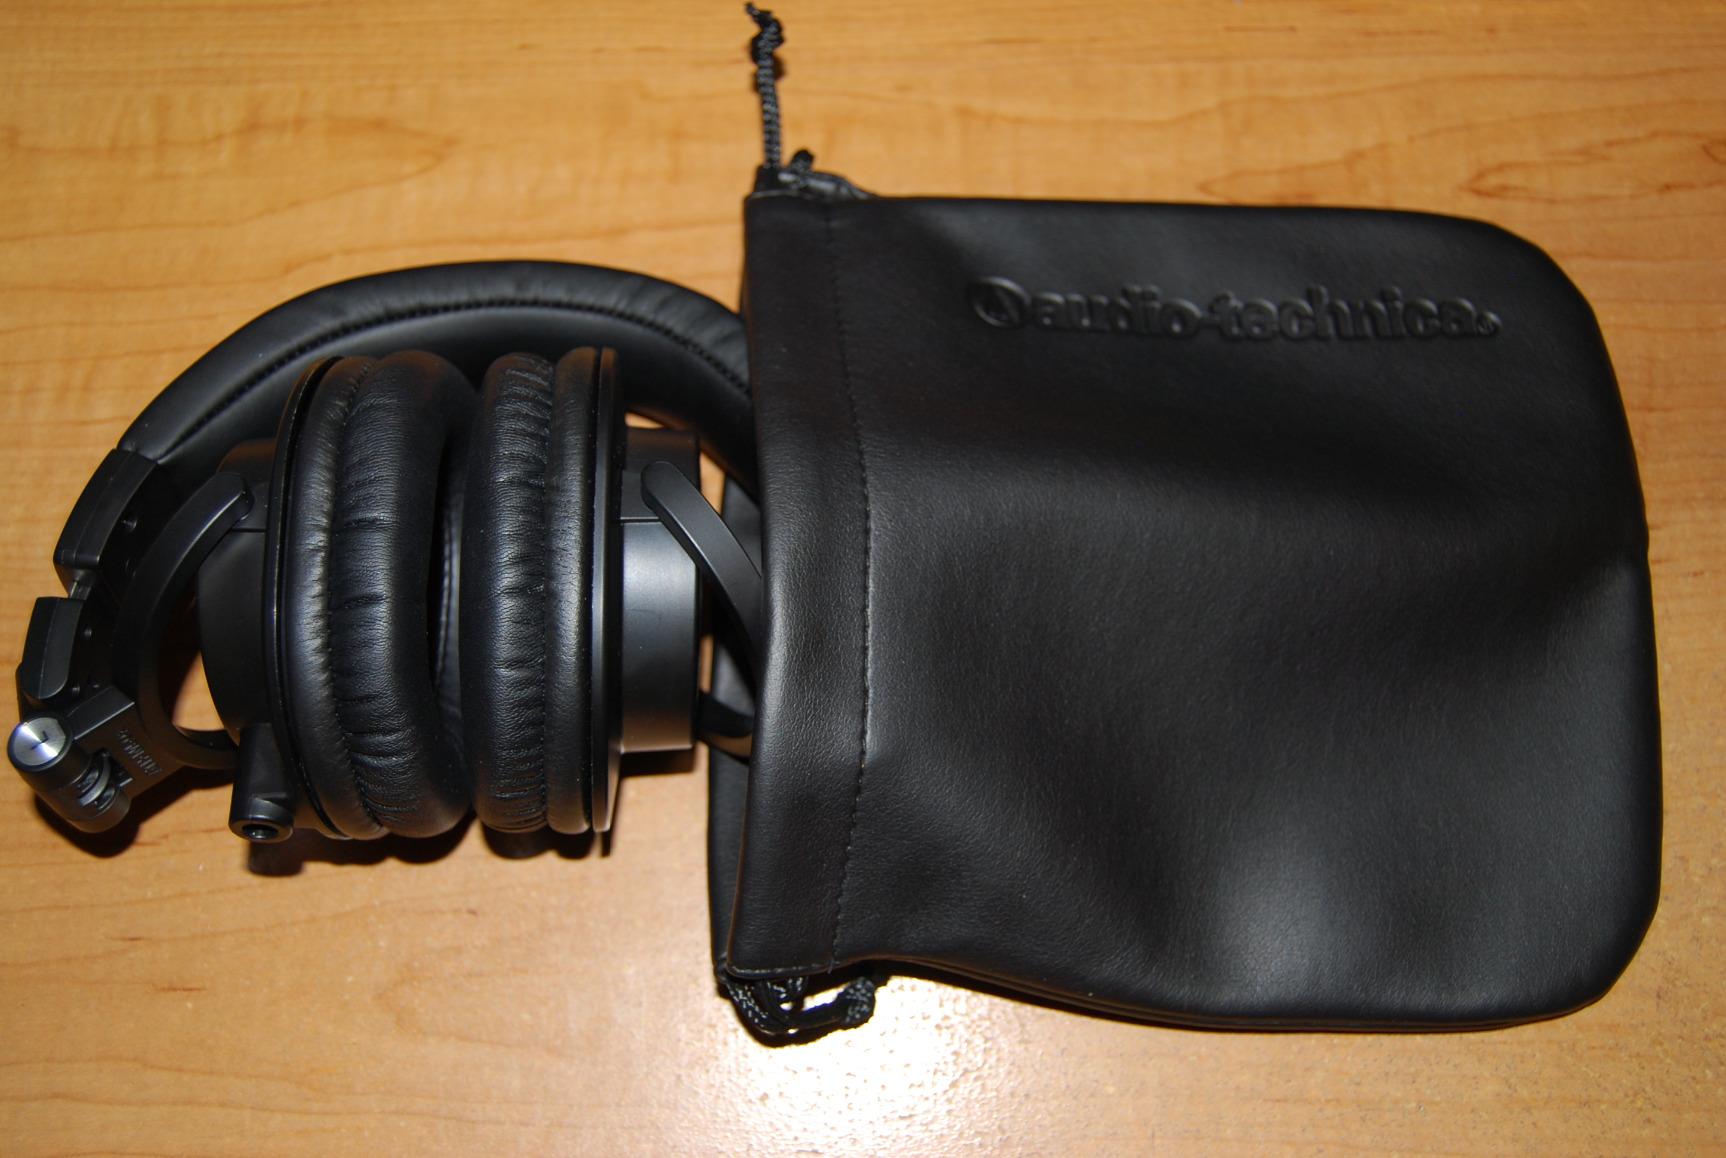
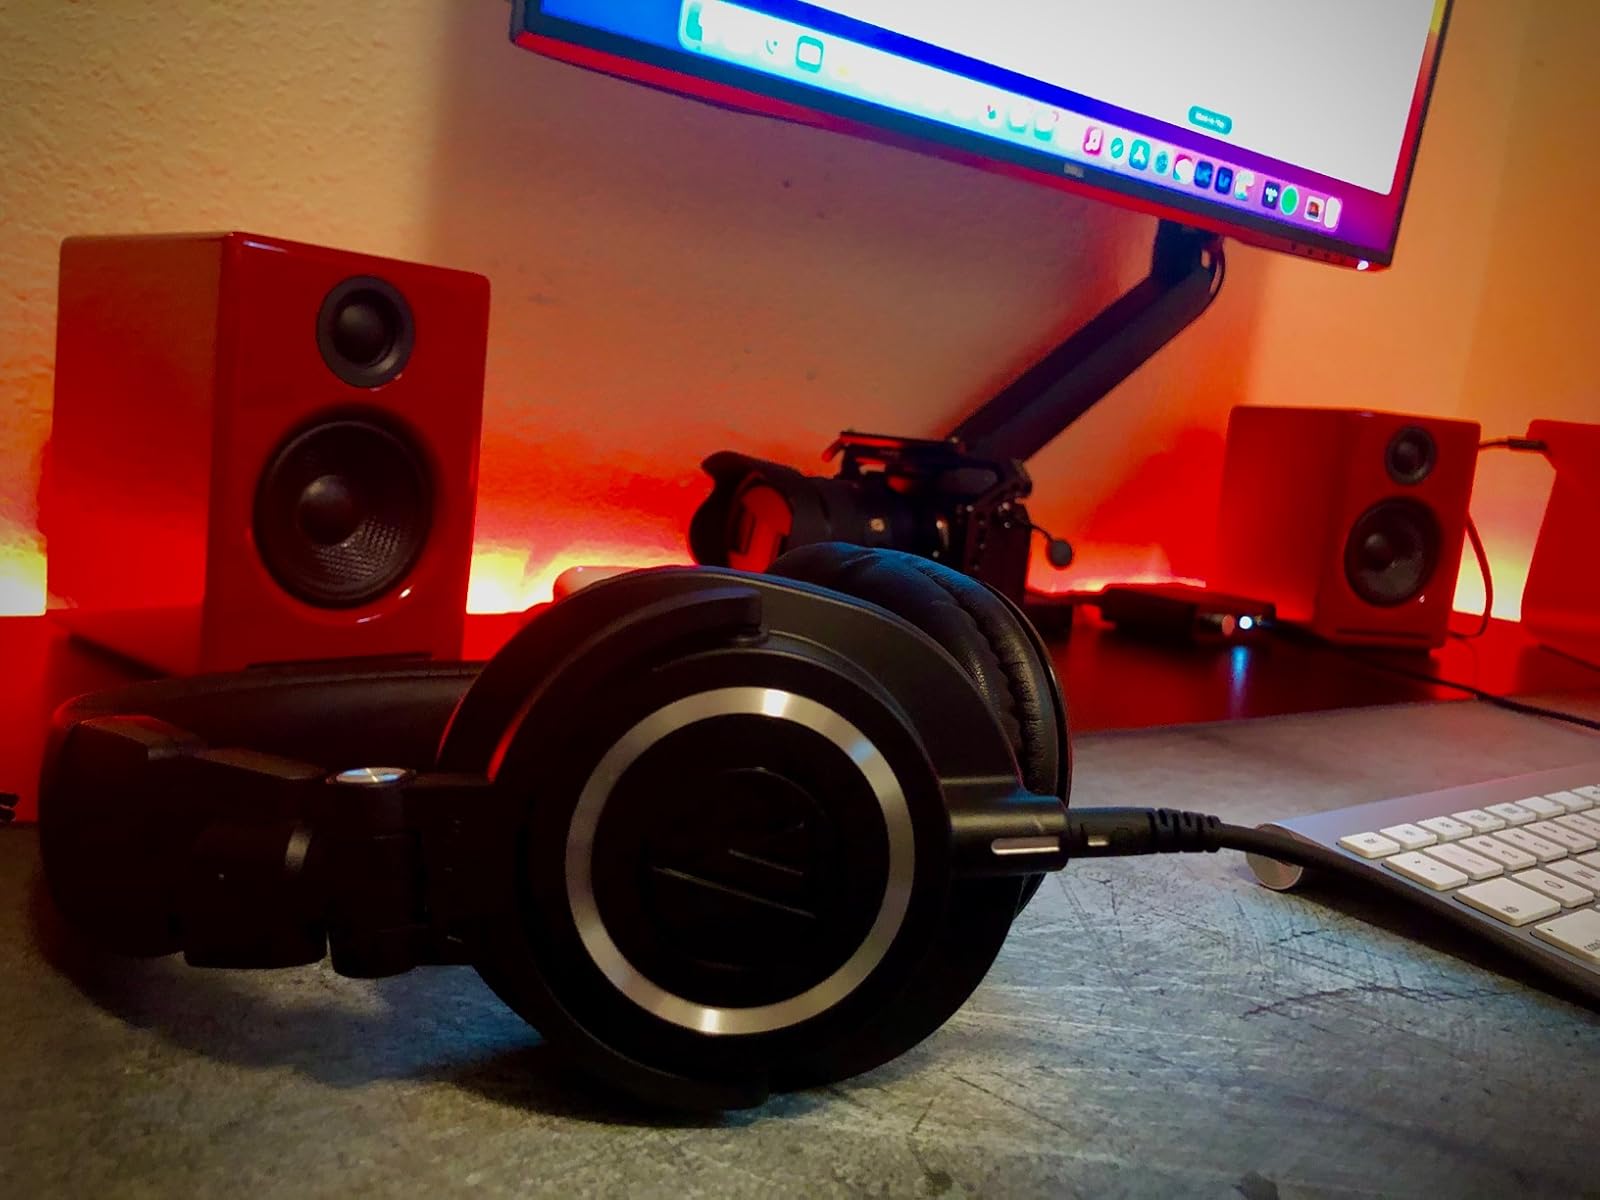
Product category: headphones
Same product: yes